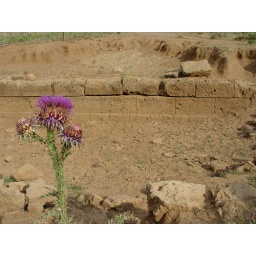
I love this violet flower standing against the ruins of an ancient wall